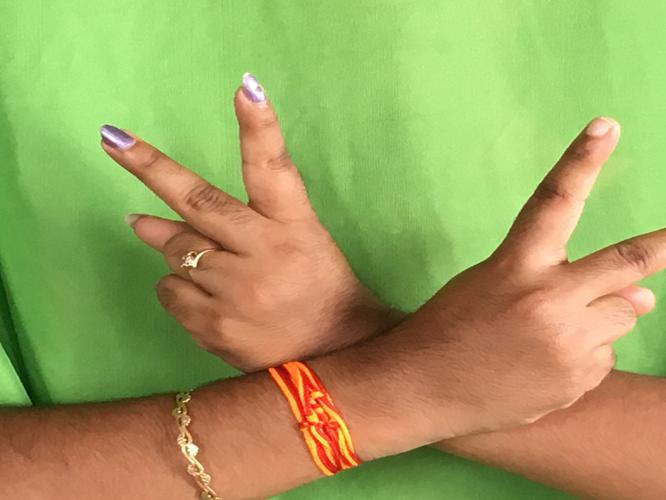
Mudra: Kartariswastika
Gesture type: double_hand